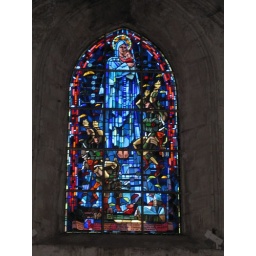
Stained glass window in the Saint Mere Eglise(church). You can see the paratroopers in the window.